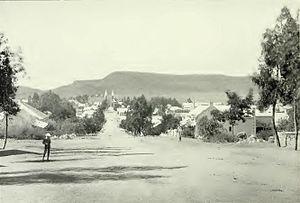
Bloemfontein est une ville d'Afrique du Sud et traditionnellement la capitale judiciaire du pays depuis 1910 jusqu'à l'instauration de la Cour constitutionnelle d'Afrique du Sud, à Johannesbourg. Elle fut également la capitale de la république boer de l'État libre d'Orange de 1854 à 1902, celle de la colonie de la rivière Orange de 1902 à 1910 puis le chef-lieu de la province de l'état libre d'Orange au sein du dominion de l'union de l'Afrique du Sud et de la république d'Afrique du Sud.